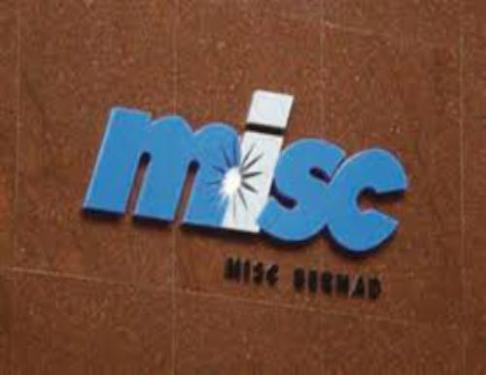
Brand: misc berhad
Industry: Transportation